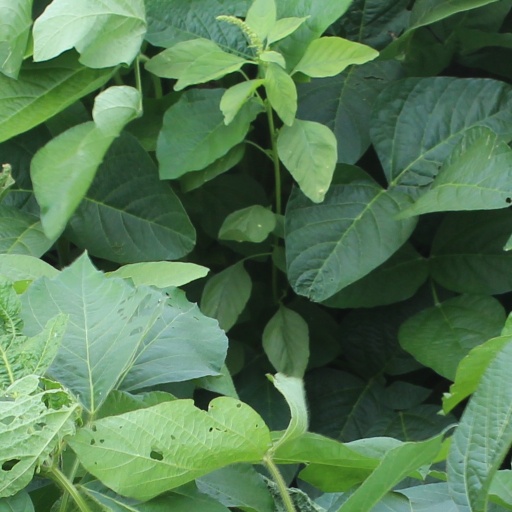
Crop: soybean